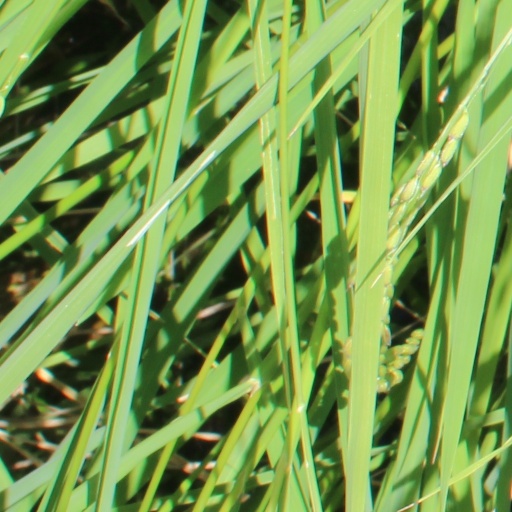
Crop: rice